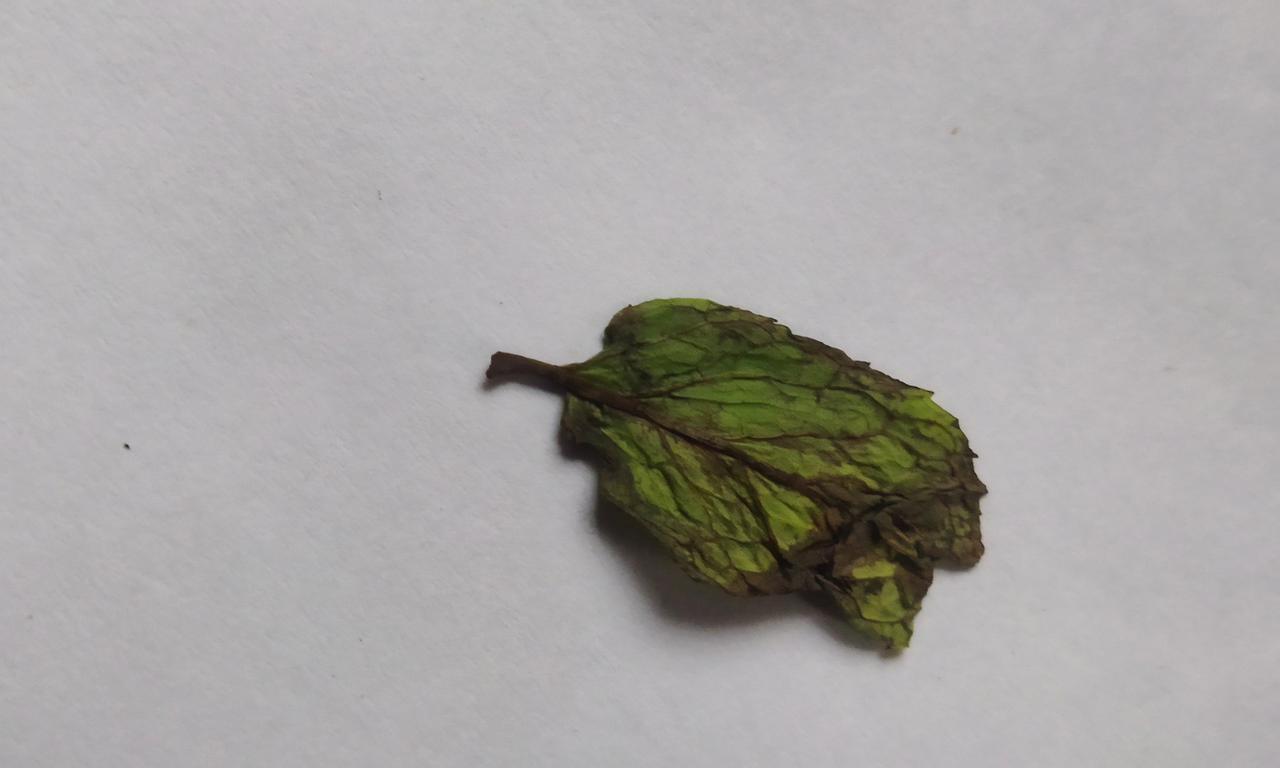
Label: Spoiled